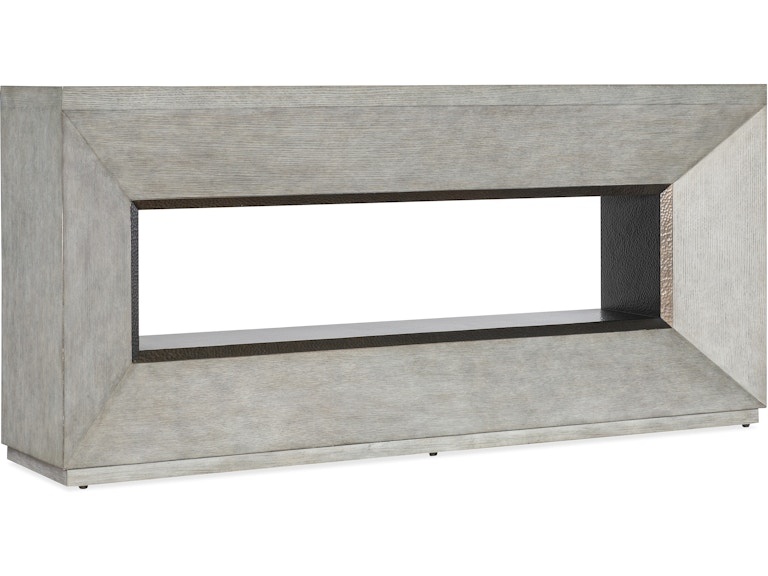
Hooker Furniture Living Room Commerce & Market Passage Console
Targeting the next generation of furniture buyers, Hooker Furniture unveils the Commerce & Market brand of accent and occasional pieces. Interior designers were front-of-mind when the Hooker Furniture team developed the dynamic palette and flexible applications of pieces within the new brand. The assortment of modern and updated designs presented within the brand include a dynamic variety of materials, styles and color palettes to inject a younger sensibility into the companys portfolio. Commerce & Market consists of pieces for the living room including a variety of accent tables, credenzas, consoles, chests, cabinets, etageres and bar carts. Globally sourced with design inspiration from around the world, the curated designs feature an eclectic assortment of materials including cast metals, bone inlay, marble, stone, travertine, painted glass, acacia solids, pecan, oak, mango wood, and walnut veneers in a variety of rich finishes. Bold Dimensions: Width: 74" (188 cm) Depth: 16" (40.6 cm) Height: 34" (86.4 cm) Weight: 183 lb (82.4 kg) Volume: 33.33 cu ft (0.9 m3) Carton: 19.75" L x 77.25" W x 37.75" H (50 cm x 196 cm x 96 cm), 215 lb (96.75 kg) Bold Material: Features: Rectangle shape Plinth base Open area creates one fixed shelf Hammered antique brass metal accent on open area Material: Hand Forged Metal and Oak Veneers Finish: Dark Wood Finish: Dark wood finish with antique brass hammered metal inset Style: Casual Collection: Commerce and Market Number of Shelves: 1 Number of Drawers: 0 Number of Leaves: 0
Brand: Hooker Furniture
Category: Furniture > Tables > Kitchen & Dining Room Tables > Console Tables